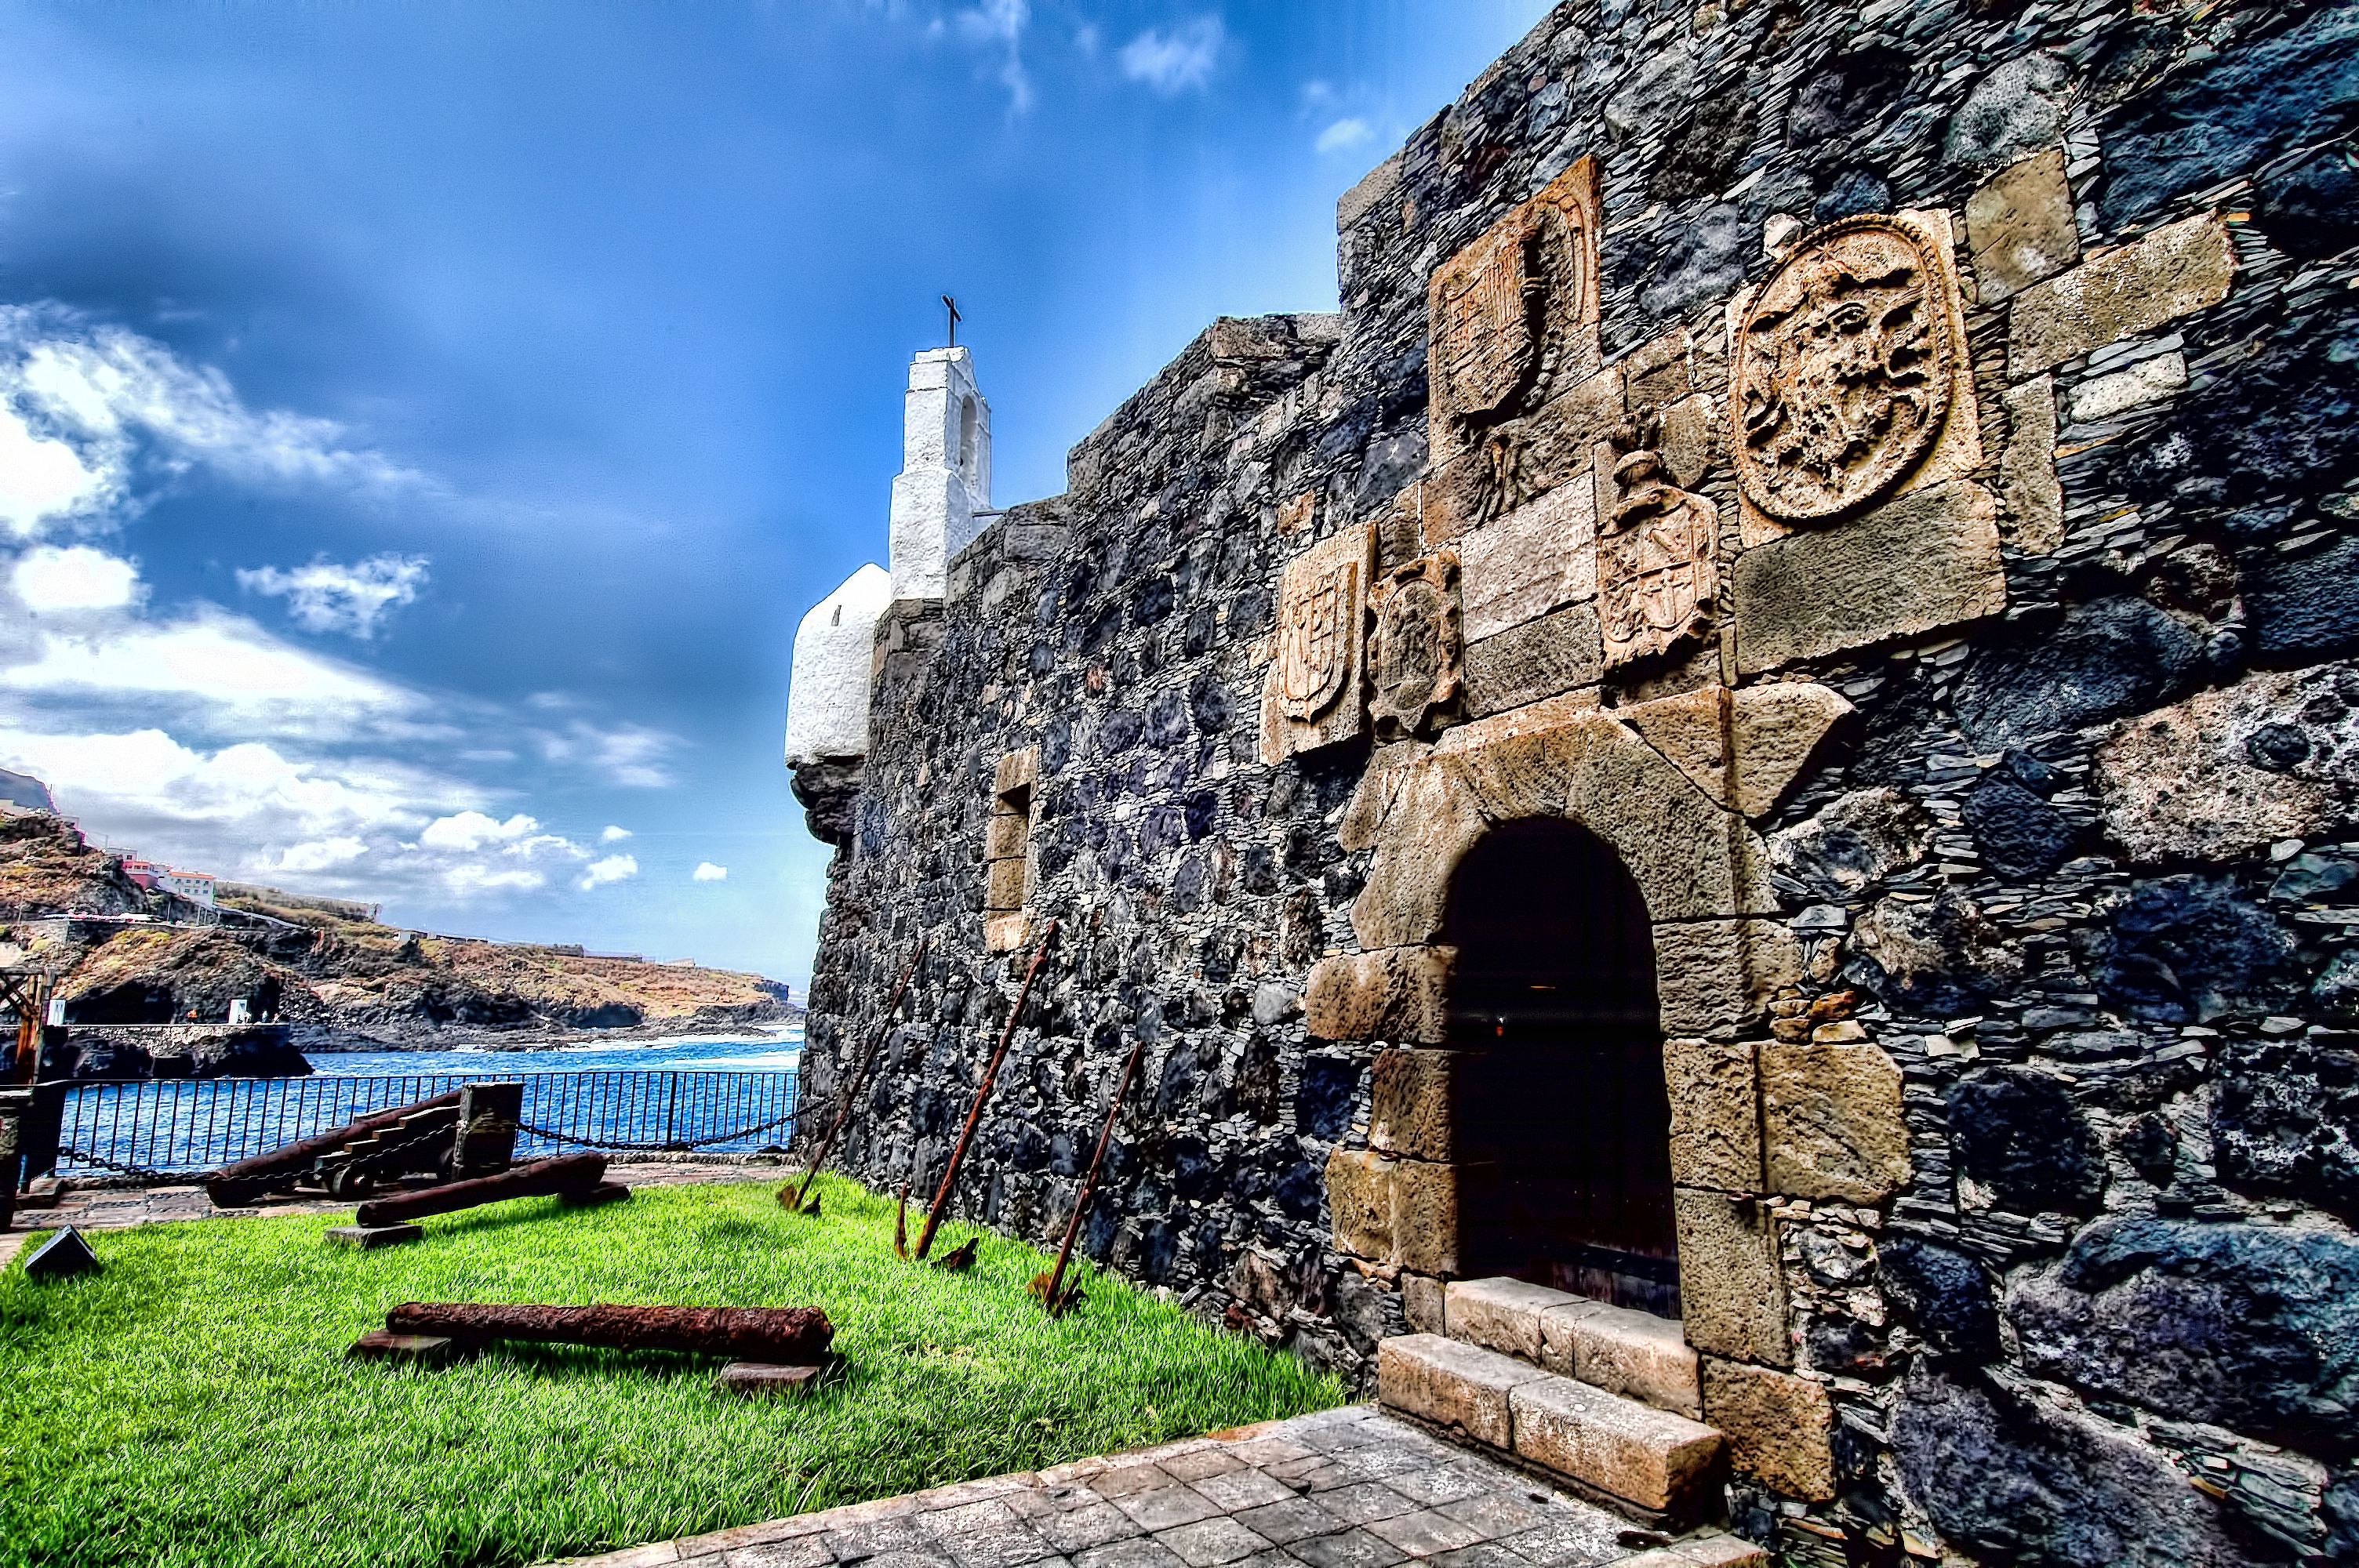
sea, coast, rock, town, building, wall, vacation, travel, village, castle, landmark, fortification, tourism, place of worship, ruins, monastery, historic site, ancient history